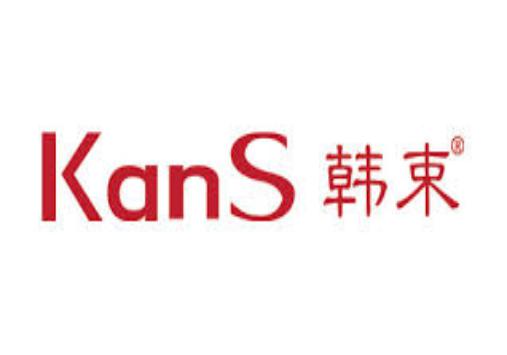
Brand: KANS
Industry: Necessities